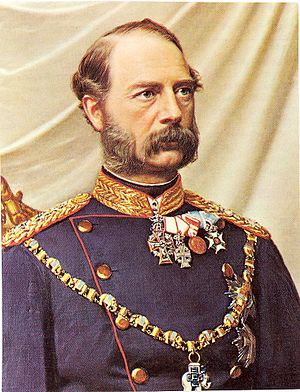
Kongerækken / Efter regeringstid
Christian 9. var Den Glücksburgske slægts længst regerende mandlige monark og den fjerdelængst regerende danske monark.
Kongerækken, forstået som den danske kongerække, er en liste over Danmarks regenter gennem tiderne.